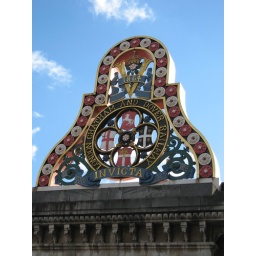
train bridge signage in london